Nominative–accusative alignment

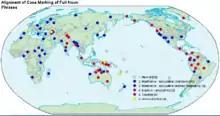
Distribution of languages by alignment type

Languages exhibiting accusative alignment are the most widespread of all of the alignment types. These languages can be found on every continent, in comparison to languages with ergative alignment that are restricted to certain areas of the world, namely the Caucasus, parts of North American and Mesoamerica, the Tibetan plateau, and Australia. The map shows the distribution of languages with the various alignment types, and the following list gives a short sampling of accusative languages and their distribution across the globe: